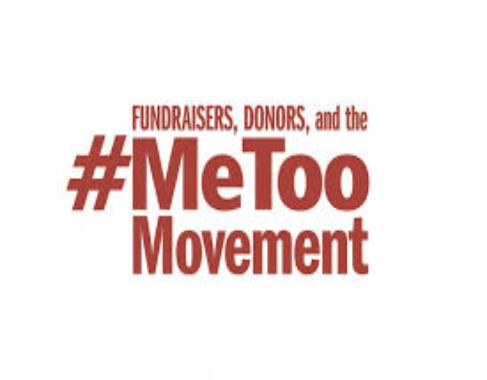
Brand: me too
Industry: Electronic